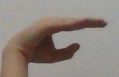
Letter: jeem